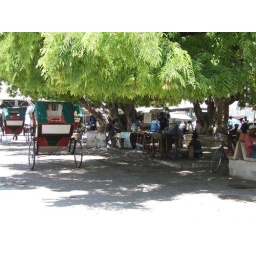
Main tree in town and a city market place